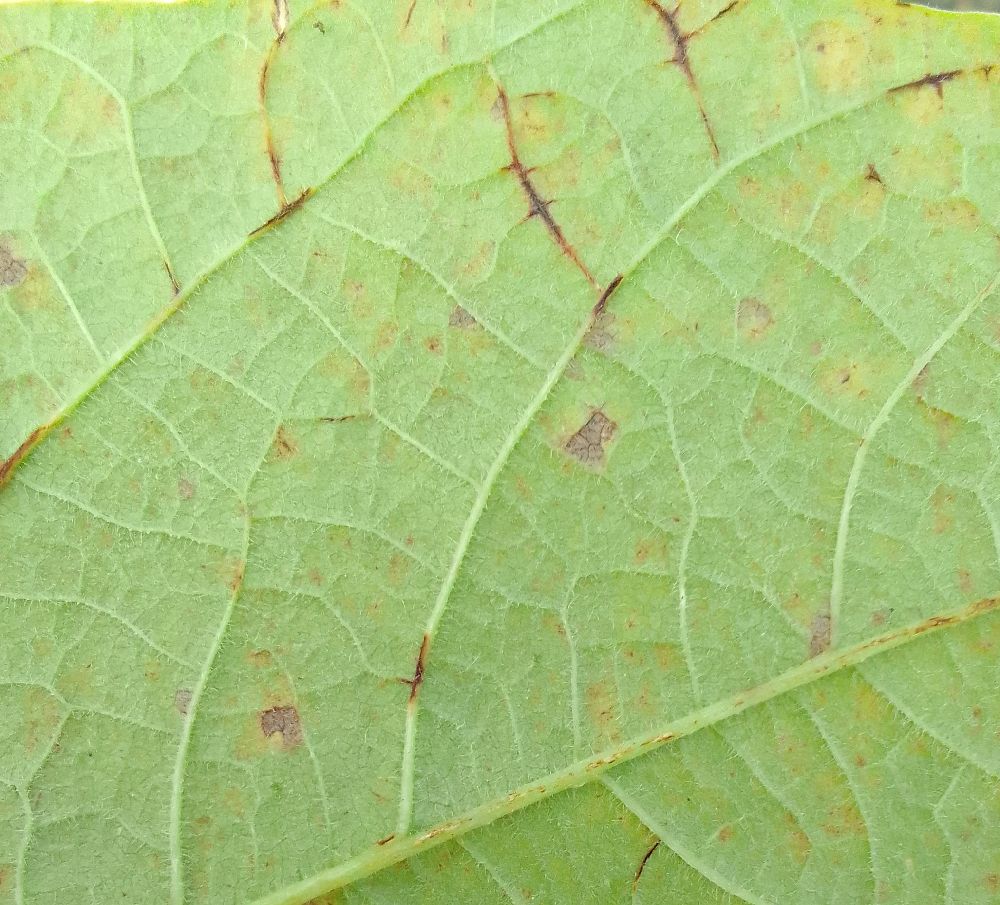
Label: anthracnose